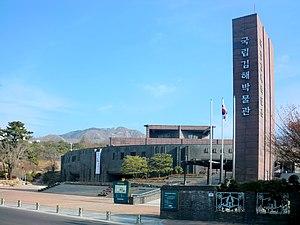
Le Musée national de Gimhae, dans la ville de Gimhae, Gyeongsangnam-do, en Janvier 2012.